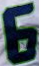
Number: 6